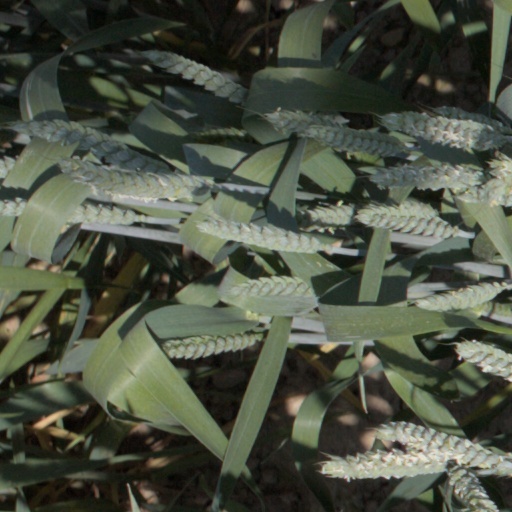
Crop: wheat